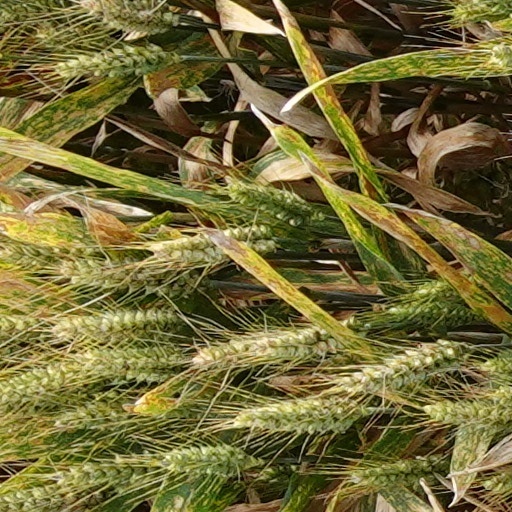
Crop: wheat